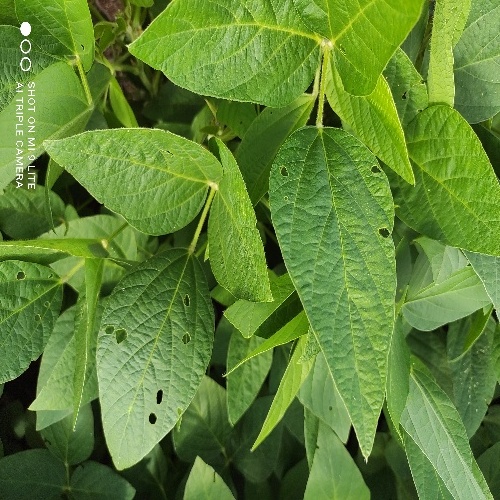
Label: Diabrotica_speciosa